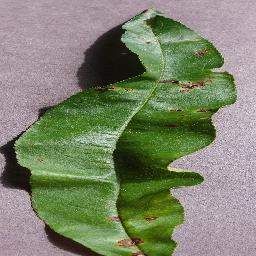
Label: Peach___Bacterial_spot